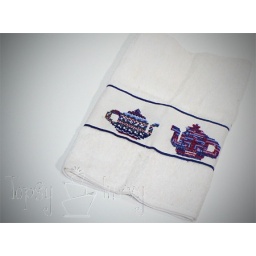
cross stitch towel from india christmas in july